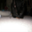
Label: cat